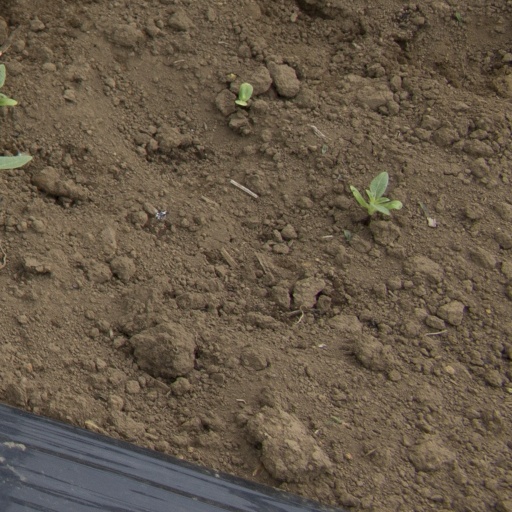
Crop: Jerusalem artichoke